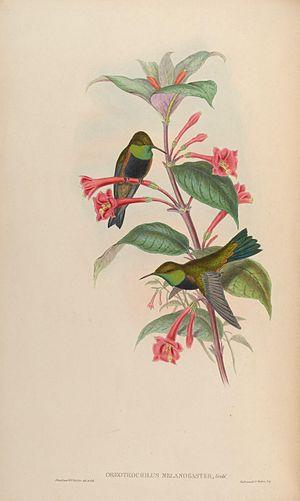
Le Colibri à plastron noir est une espèce de colibris de la sous-famille des Trochilinae.